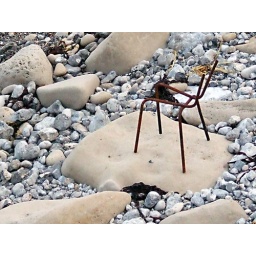
A chair on the rocks below the cliffs, near Portland Bill